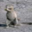
Label: squirrel